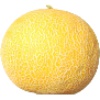
Label: Cantaloupe 1